List of township-level divisions of Guangdong

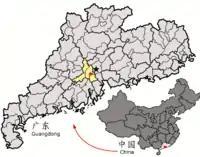
Location of Foshan in the province

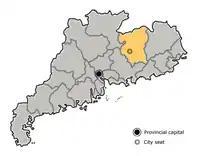
Location of Heyuan in the province

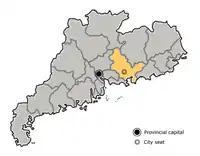
Location of Huizhou in the province

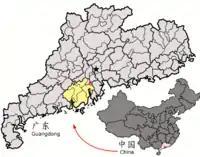
Location of Jiangmen in the province

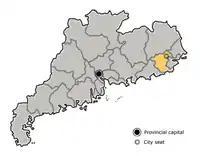
Location of Jieyang in the province

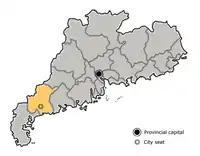
Location of Maoming in the province

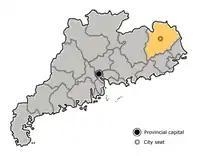
Location of Meizhou in the province

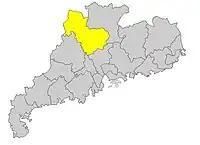
Location of Qingyuan in the province

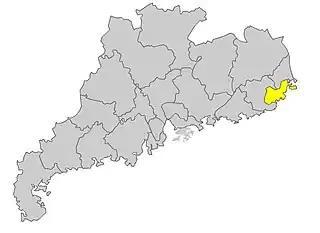
Location of Shantou in the province

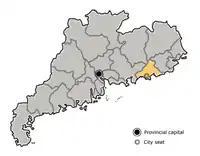
Location of Shanwei in the province

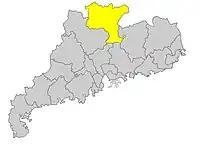
Location of Shaoguan in the province

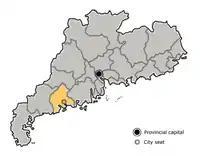
Location of Yangjiang in the province

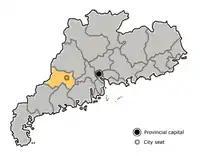
Location of Yunfu in the province

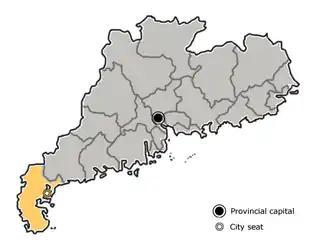
Location of Zhanjiang in the province

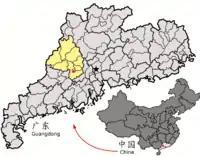
Location of Zhaoqing in the province

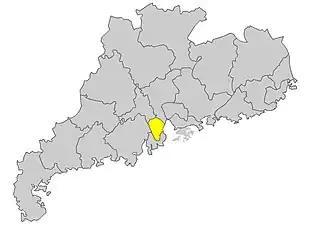
Location of Zhongshan in the province

Note: County-level divisions are absent in Zhongshan, so the township-level divisions form the "third"-level administrative unit.